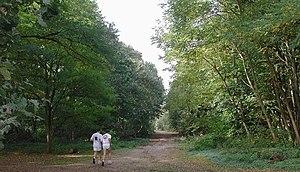
Bois de Verneuil-sur-Seine
Verneuil-sur-Seine est une commune du département des Yvelines, dans la région Île-de-France, en France, située à 15 km environ au nord-ouest de Saint-Germain-en-Laye.